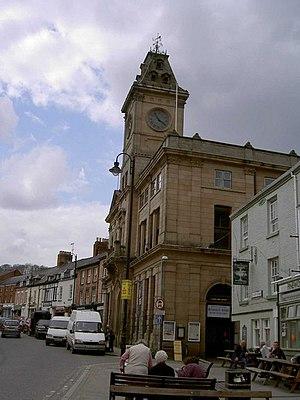
Welshpool est une ville au pays de Galles. La ville était dans le comté traditionnel de Montgomeryshire, mais maintenant elle fait partie du Powys. La ville se trouve à 6 km de la frontière entre le pays de Galles et l'Angleterre. Welshpool occupe une position de basse terre sur la Severn; son nom en gallois, Y Trallwng, veut dire « le marécage ». Welshpool est la quatrième plus grande ville du Powys.